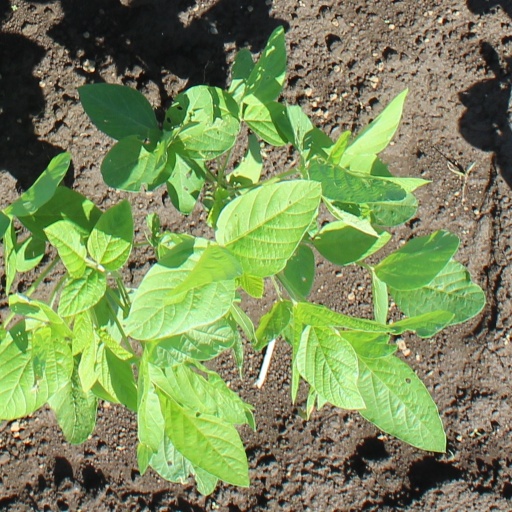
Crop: soybean